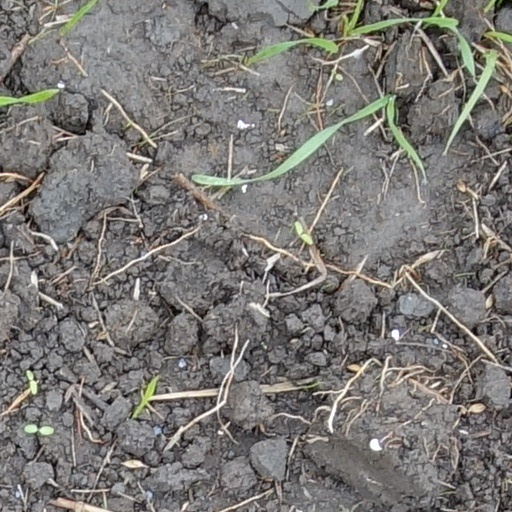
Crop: wheat